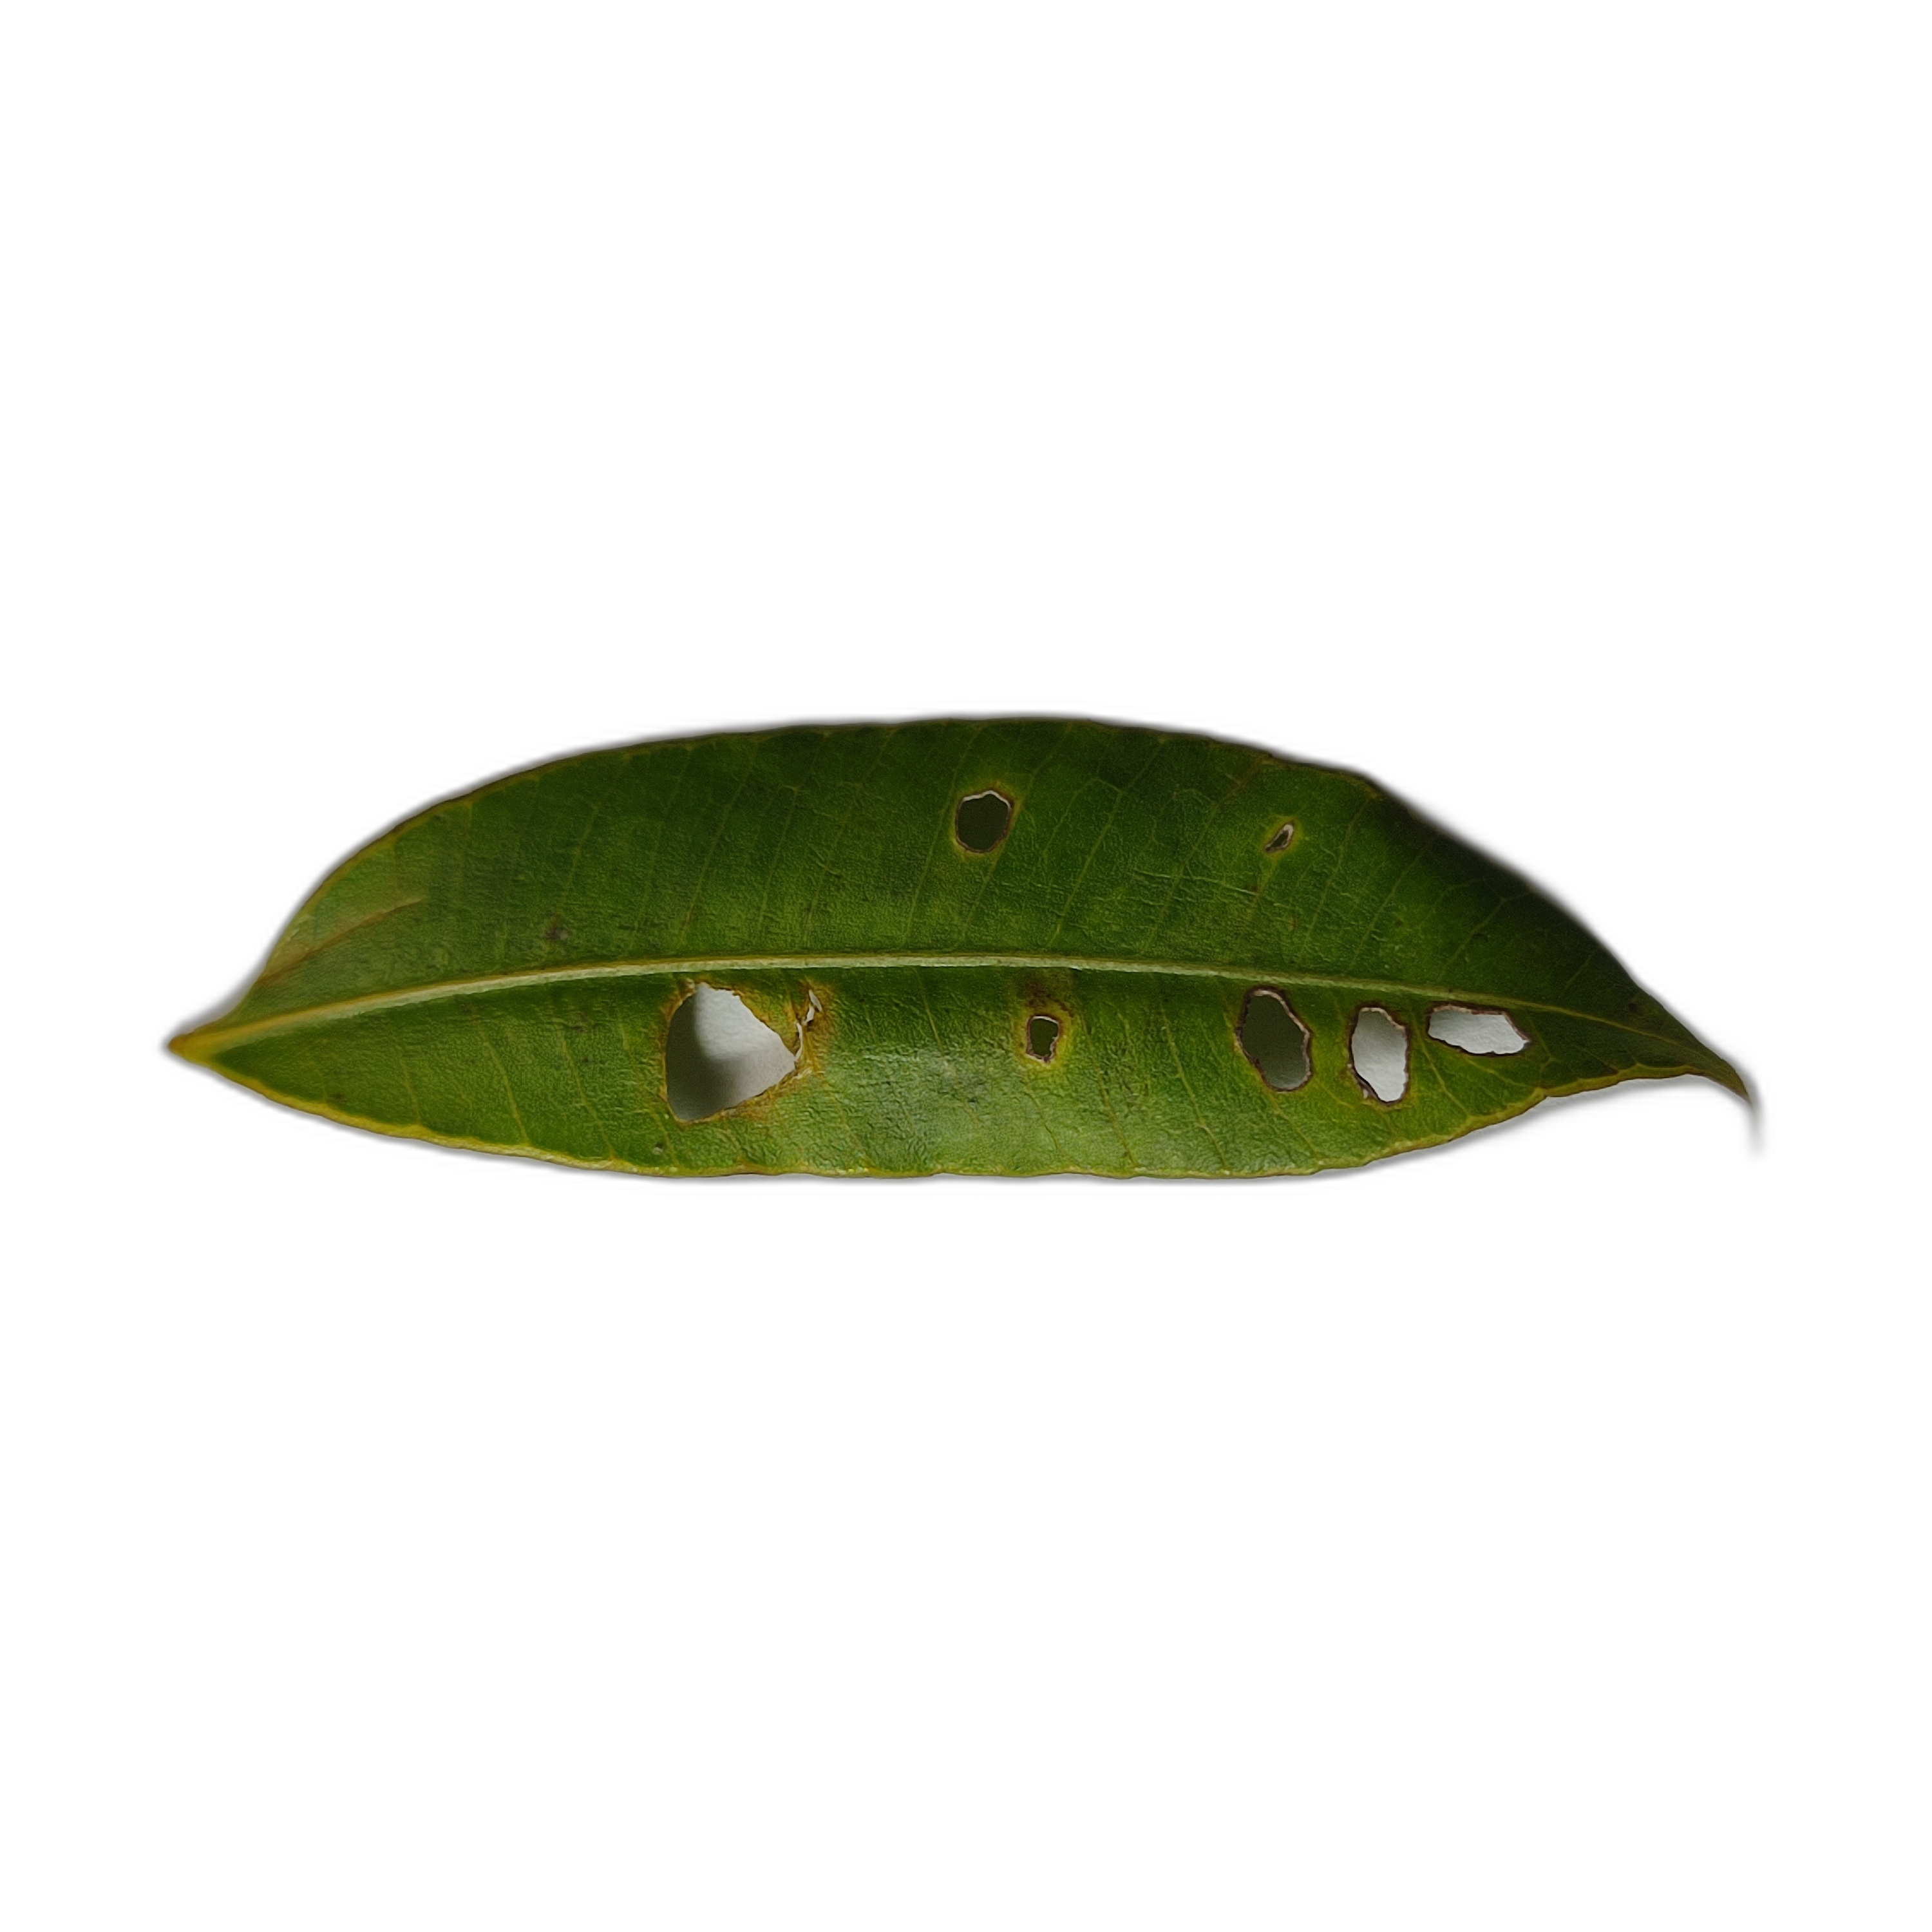
Label: not_healthy